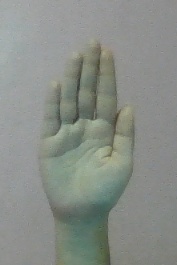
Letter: seen